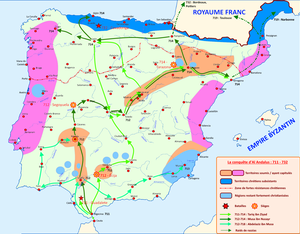
Carte illustrant les campagnes militaires musulmanes, les résistances chrétiennes et les régions qui ont capitulés.
La Catalogne, nationalité et communauté autonome du nord-est de l’Espagne née en tant que réalité nationale par la réunion politique de plusieurs comtés de l'ancienne marche d'Espagne carolingienne entre le IXᵉ siècle et le XIIᵉ siècle sous l'autorité de la maison de Barcelone. La principauté de Catalogne ainsi constituée devient progressivement un État à la fin du Moyen Âge, avec ses institutions comme les Corts, son droit compilé dans les Usatges, constitutions et autres droits, ou encore sa langue, le catalan, qui se constitue en langue administrative, juridique et littéraire à partir du XIIᵉ siècle. Par le système politique de monarchie pactiste, la Catalogne conserve ses spécificités institutionnels, coutumiers et juridictionnels, au sein de la couronne d'Aragon puis de la monarchie d'Espagne, jusqu'aux décrets de Nueva Planta de 1715 et 1716 et l'imposition de l'absolutisme.
Le territoire de l'actuelle communauté autonome d'Aragon a été un lieu de passage important de la péninsule Ibérique, entre les rives méditerranéennes et atlantiques d'une part, entre le sud de la péninsule et le nord de l'Europe d'autre part. La présence humaine y est attestée depuis plusieurs millénaires, mais les spécificités de l'Aragon actuel remontent pour la plupart au Moyen Âge.
La conquête musulmane de la péninsule Ibérique est l'expansion initiale du califat omeyyade sur l'Hispanie, s'étendant en grande partie de 711 à 726. La conquête aboutit à la destruction du royaume wisigoth et l'établissement de la wilaya d'al-Andalus et marque l'expansion la plus occidentale du califat omeyyade et de la domination musulmane en Europe.
Al-Andalus est le terme qui désigne l'ensemble des territoires de la péninsule Ibérique et certains du sud de la France qui furent, à un moment ou un autre, sous domination musulmane entre 711 et 1492. L'Andalousie actuelle, qui en tire son nom, n'en constitua longtemps qu'une petite partie.
La Reconquista est le nom donné à la période du Moyen Âge durant laquelle s'est produite la reconquête, par les royaumes chrétiens, des territoires de la péninsule Ibérique et des îles Baléares occupés par les musulmans. Il est communément admis que la Reconquista commence lors de la première moitié du VIIIᵉ siècle ; néanmoins, l'année exacte de son début reste sujette à débat. La victoire asturienne lors de la bataille de Covadonga en 722 est une des dates admises comme le point de départ de la reconquête. Elle s'achève le 2 janvier 1492 dans l'actuelle Espagne, lorsque les « Rois catholiques » prennent le dernier bastion musulman à Grenade.
L'histoire d'al-Andalus recouvre les événements survenus au Moyen Âge, notamment entre 711 et 1492, sur l'ensemble des terres de la péninsule Ibérique sous domination musulmane.